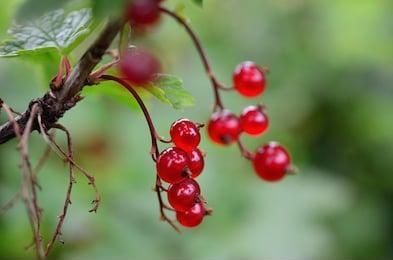
Label: redcurrant